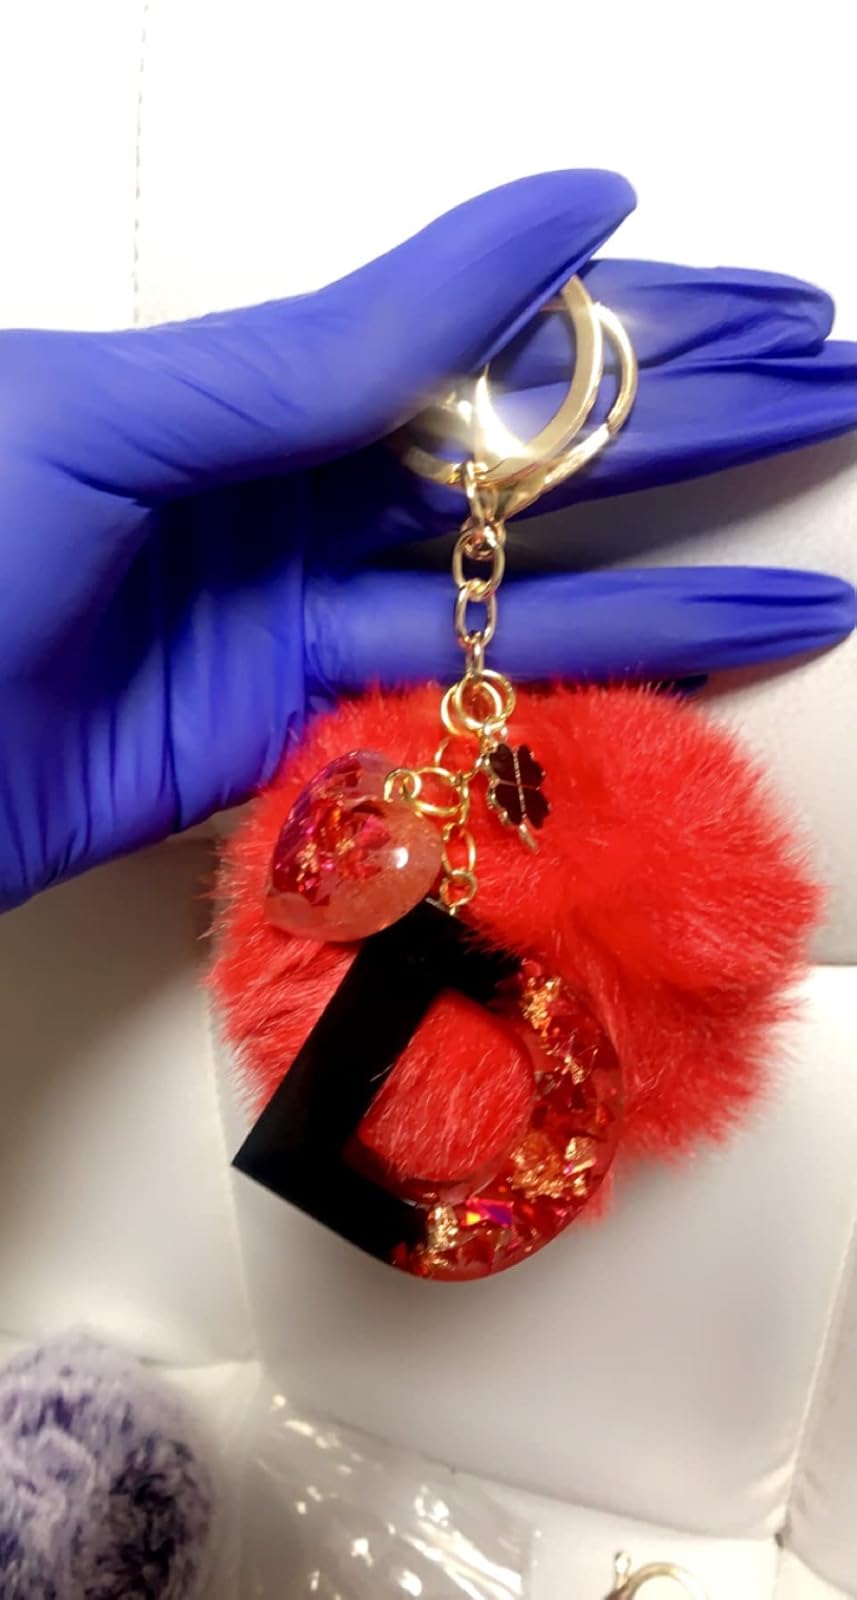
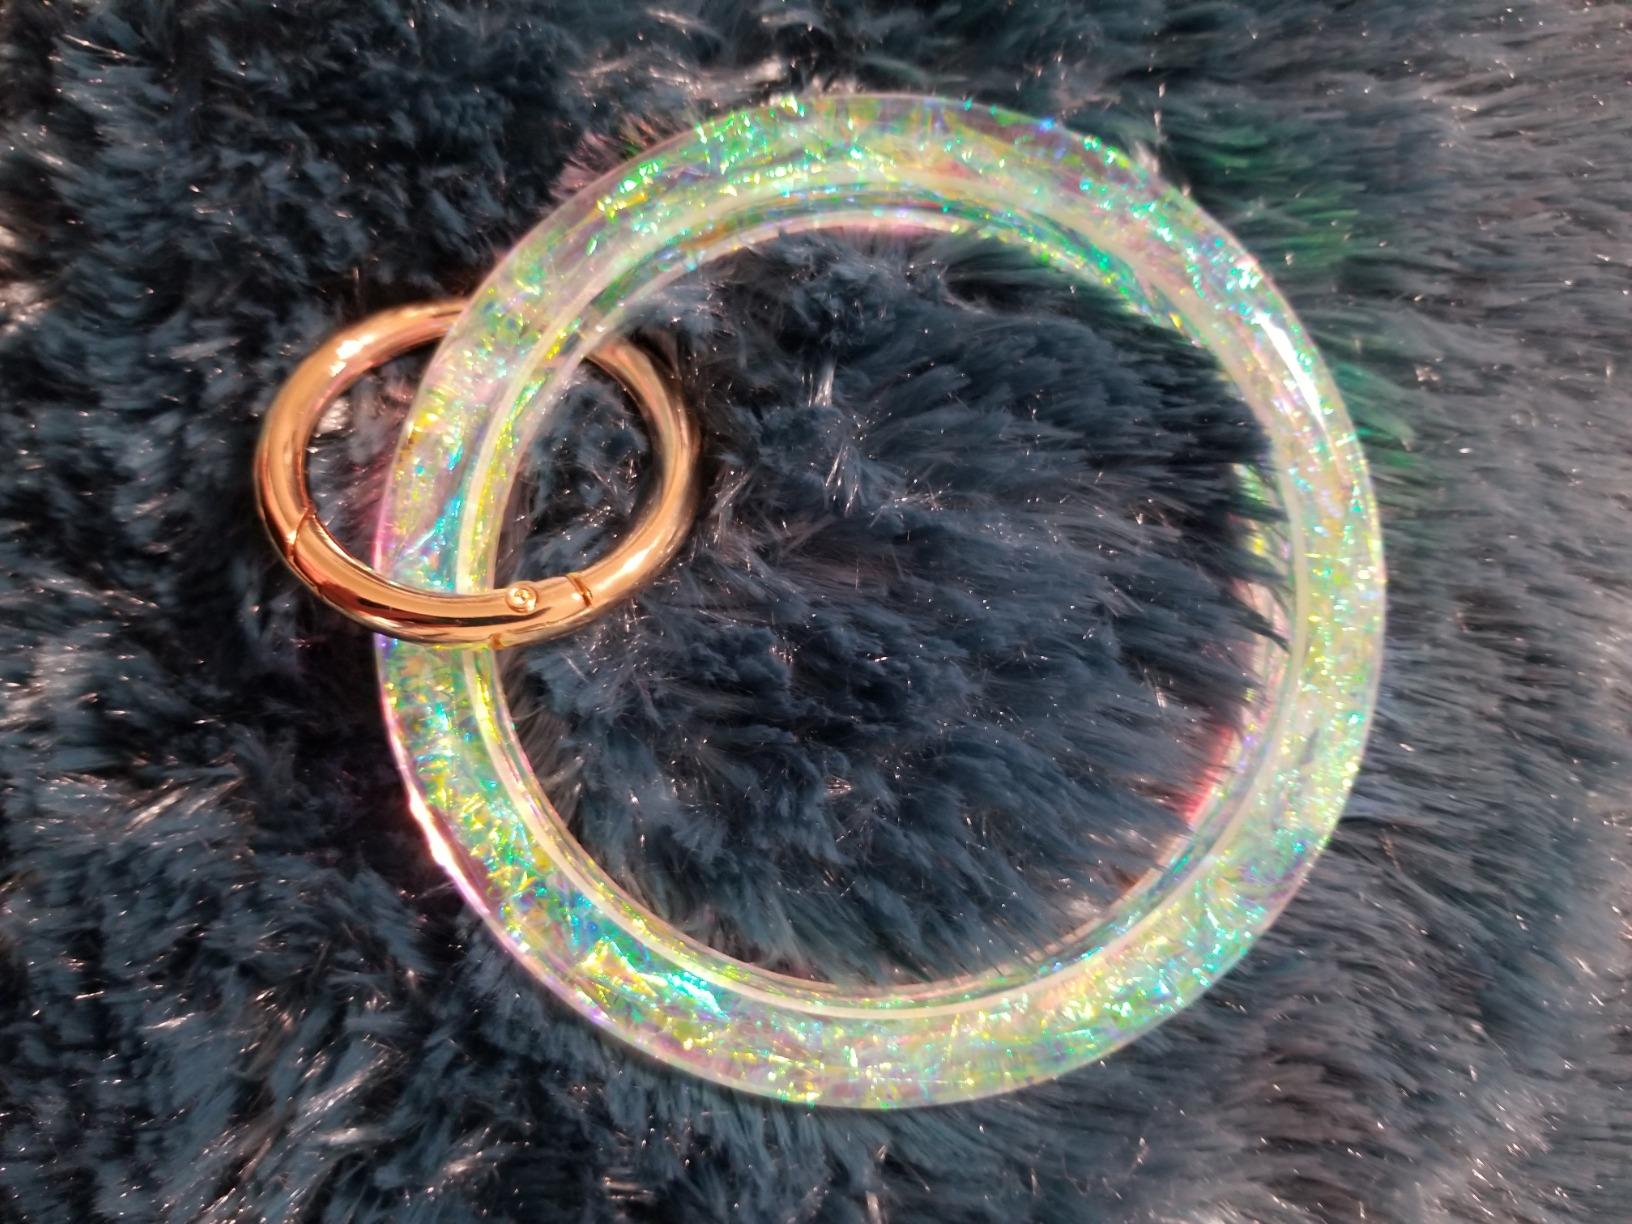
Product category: accessories_keychain
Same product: no